Royal Chapel of Granada

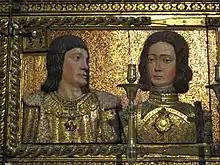
Philip I of Castile and Joanna of Castile by Alonso de Mena, c. 1632

In another tomb, by Bartolomé Ordóñez, is represented: